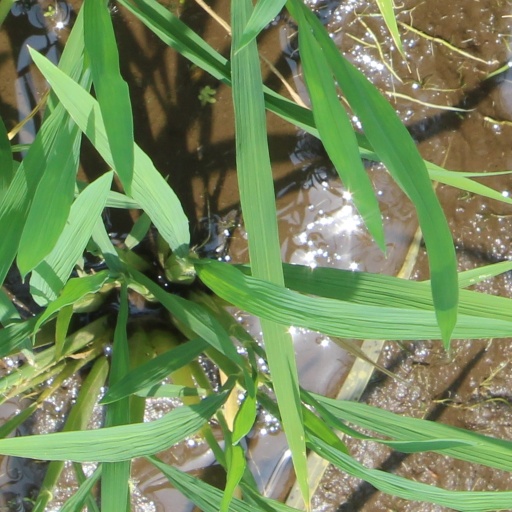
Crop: rice